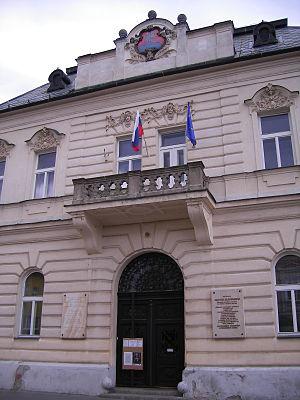
Le slovaque est une langue appartenant au groupe slave occidental de la famille des langues indo-européennes parlée essentiellement en Slovaquie, dont il est la langue officielle. Des minorités slovaques existent en Tchéquie, en Voïvodine, en Hongrie, en Ukraine, en Autriche, en Pologne, en Roumanie et des communautés immigrées gardent l’usage de leur langue, notamment au Canada, aux États-Unis et en Australie.